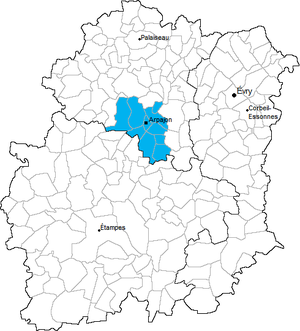
Carte de localisation du canton d'Arpajon en Essonne (91)
Le canton d'Arpajon est une division administrative et une circonscription électorale française située dans le département de l'Essonne et la région Île-de-France.